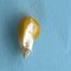
Maize quality: Bad